James Tennant Molteno

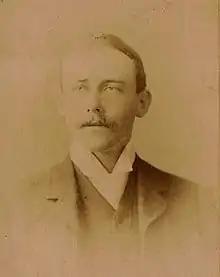
James Molteno as a young MP in the 1890s.

Molteno entered the Cape Parliament in 1890, at the age of 25, and became Speaker of Parliament in 1908. He was in fact to be the last speaker before the Cape Parliament dissolved itself on the act of Union.